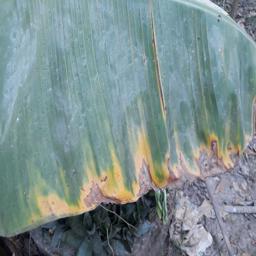
Label: POTASSIUM DEFICIENCY